George Michael

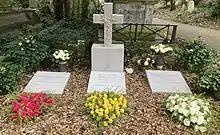
Grave of Michael (right) alongside his mother and sister in Highgate Cemetery

From 2005 until his death, Michael was a patron of the Swan Lifeline charity. At the time he had moved to his home in Highgate, the river at the end of his garden was occupied by swans. A neighbour, who was involved with the charity, asked him if he would be interested, and he immediately agreed.